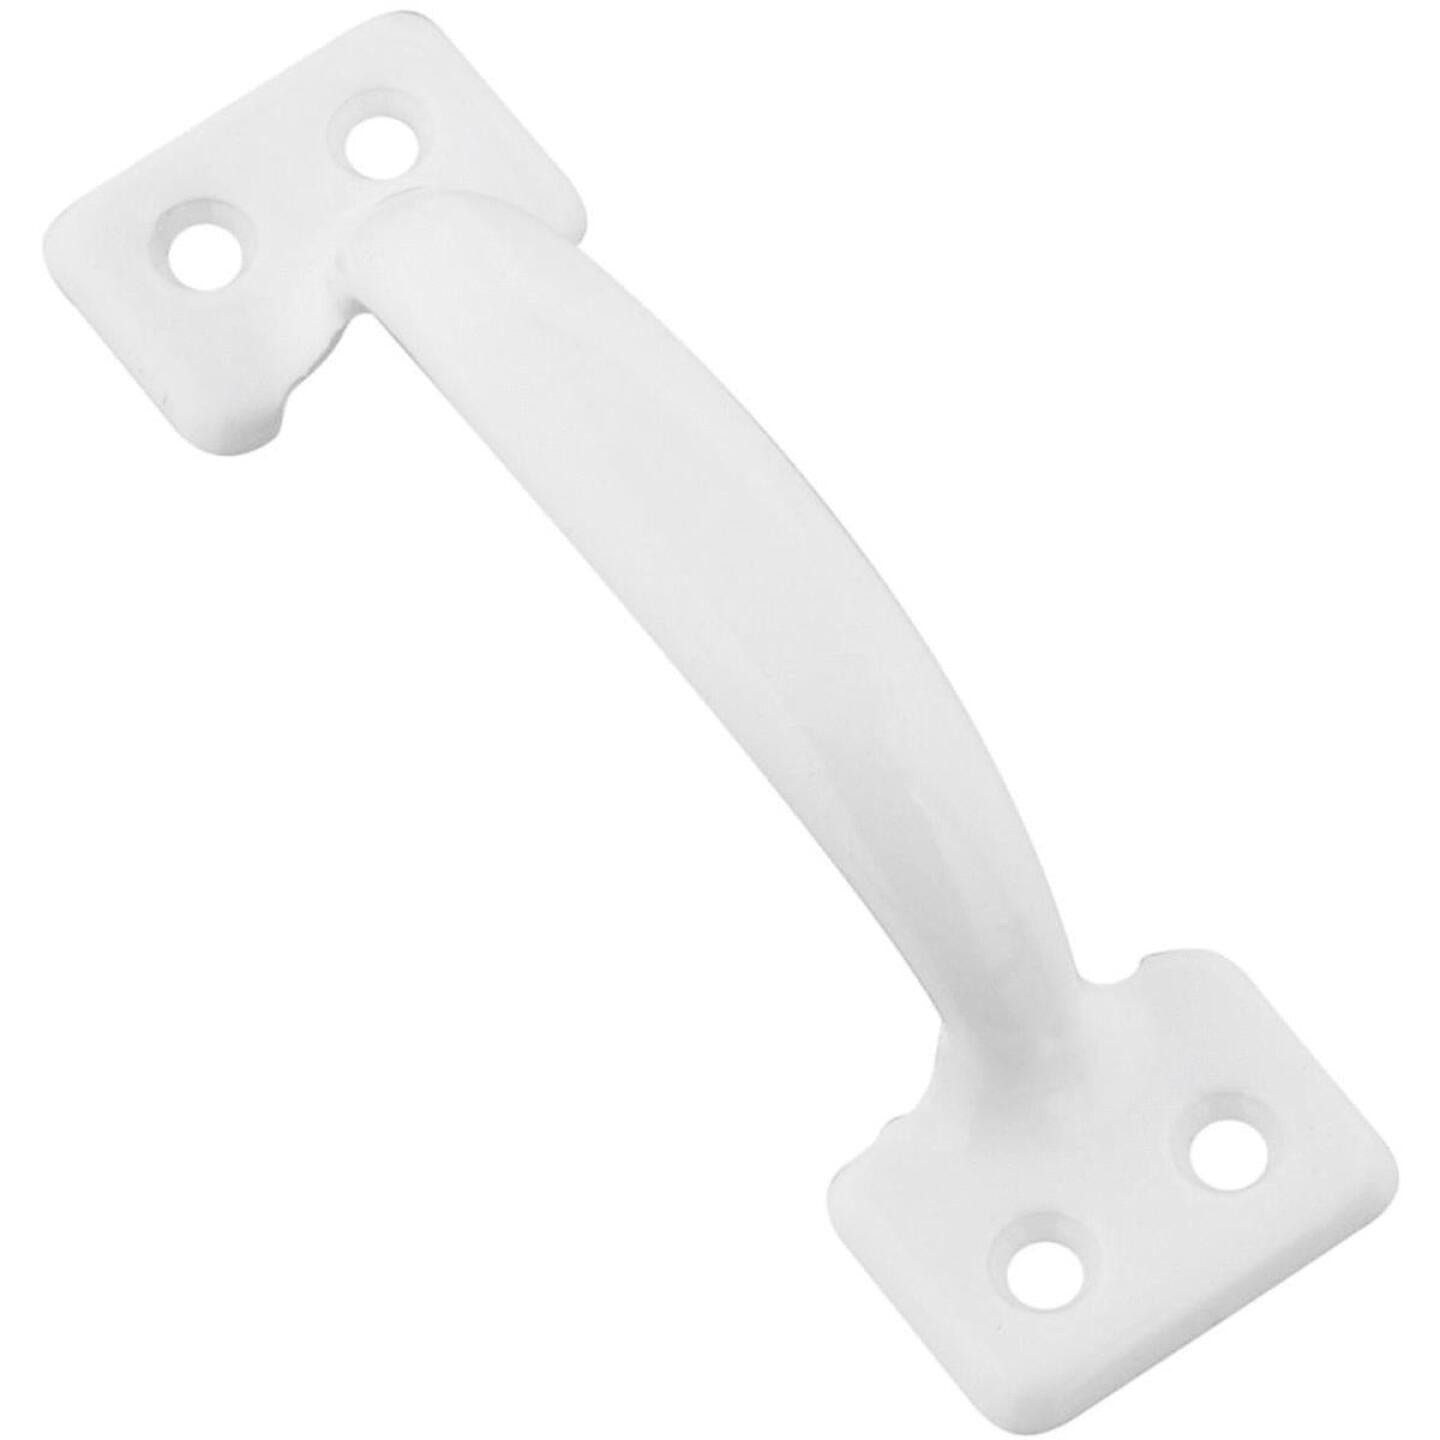
National V170 4 In. White Window Sash Lift
National Catalog Model V170. Cold-rolled steel. Bar-type pull/lift designed for windows, cabinets, doors, drawers, etc. Offers attractive easy-grip design. Fits a variety of applications. 4' overall length. Packed with screws.
Brand: National
Category: Hardware > Building Materials > Window Hardware > Window Cranks